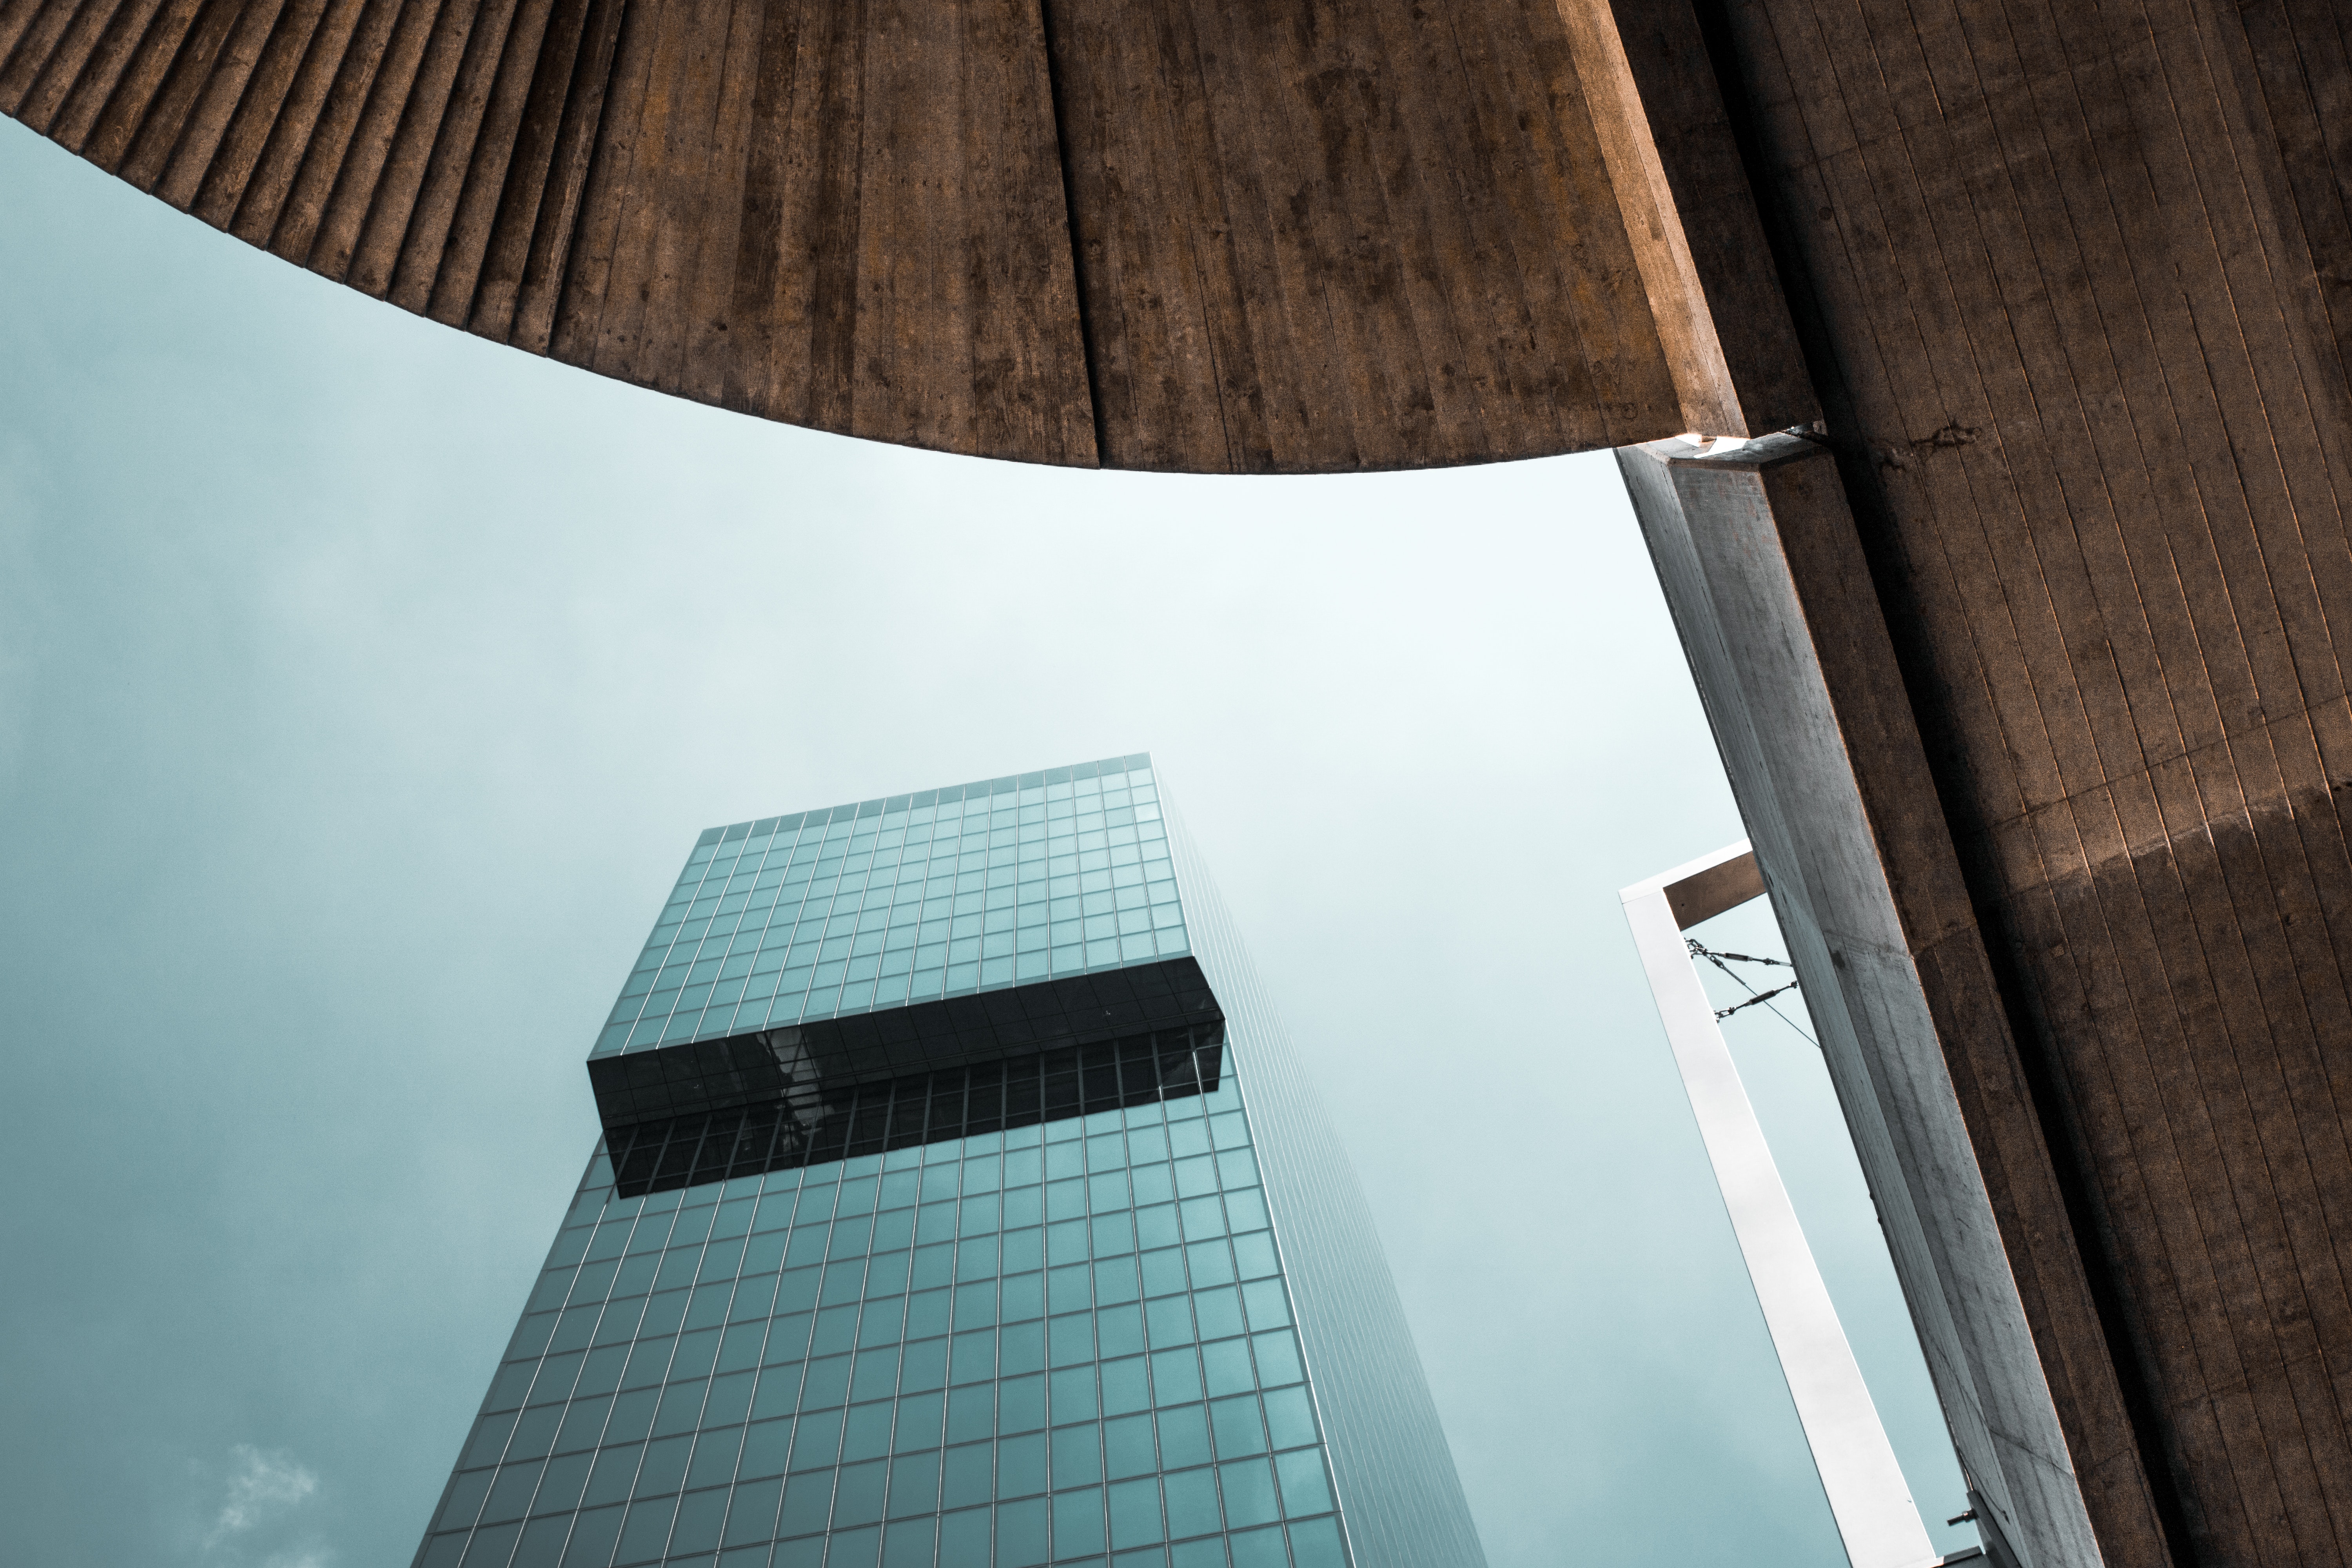
architecture, daytime, line, skyscraper, daylighting, metropolitan area, Material property, building, commercial building, symmetry, Tints and shades, glass, tower